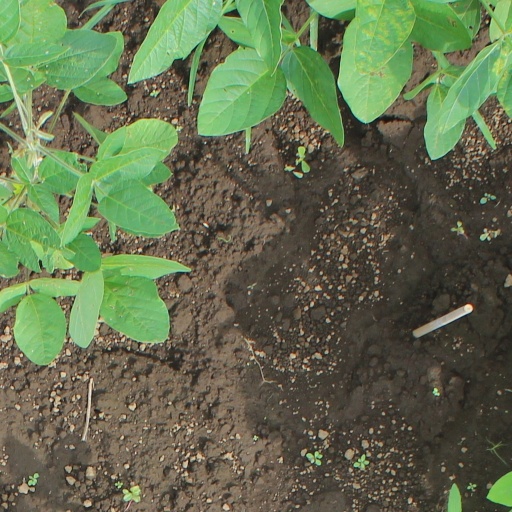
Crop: soybean